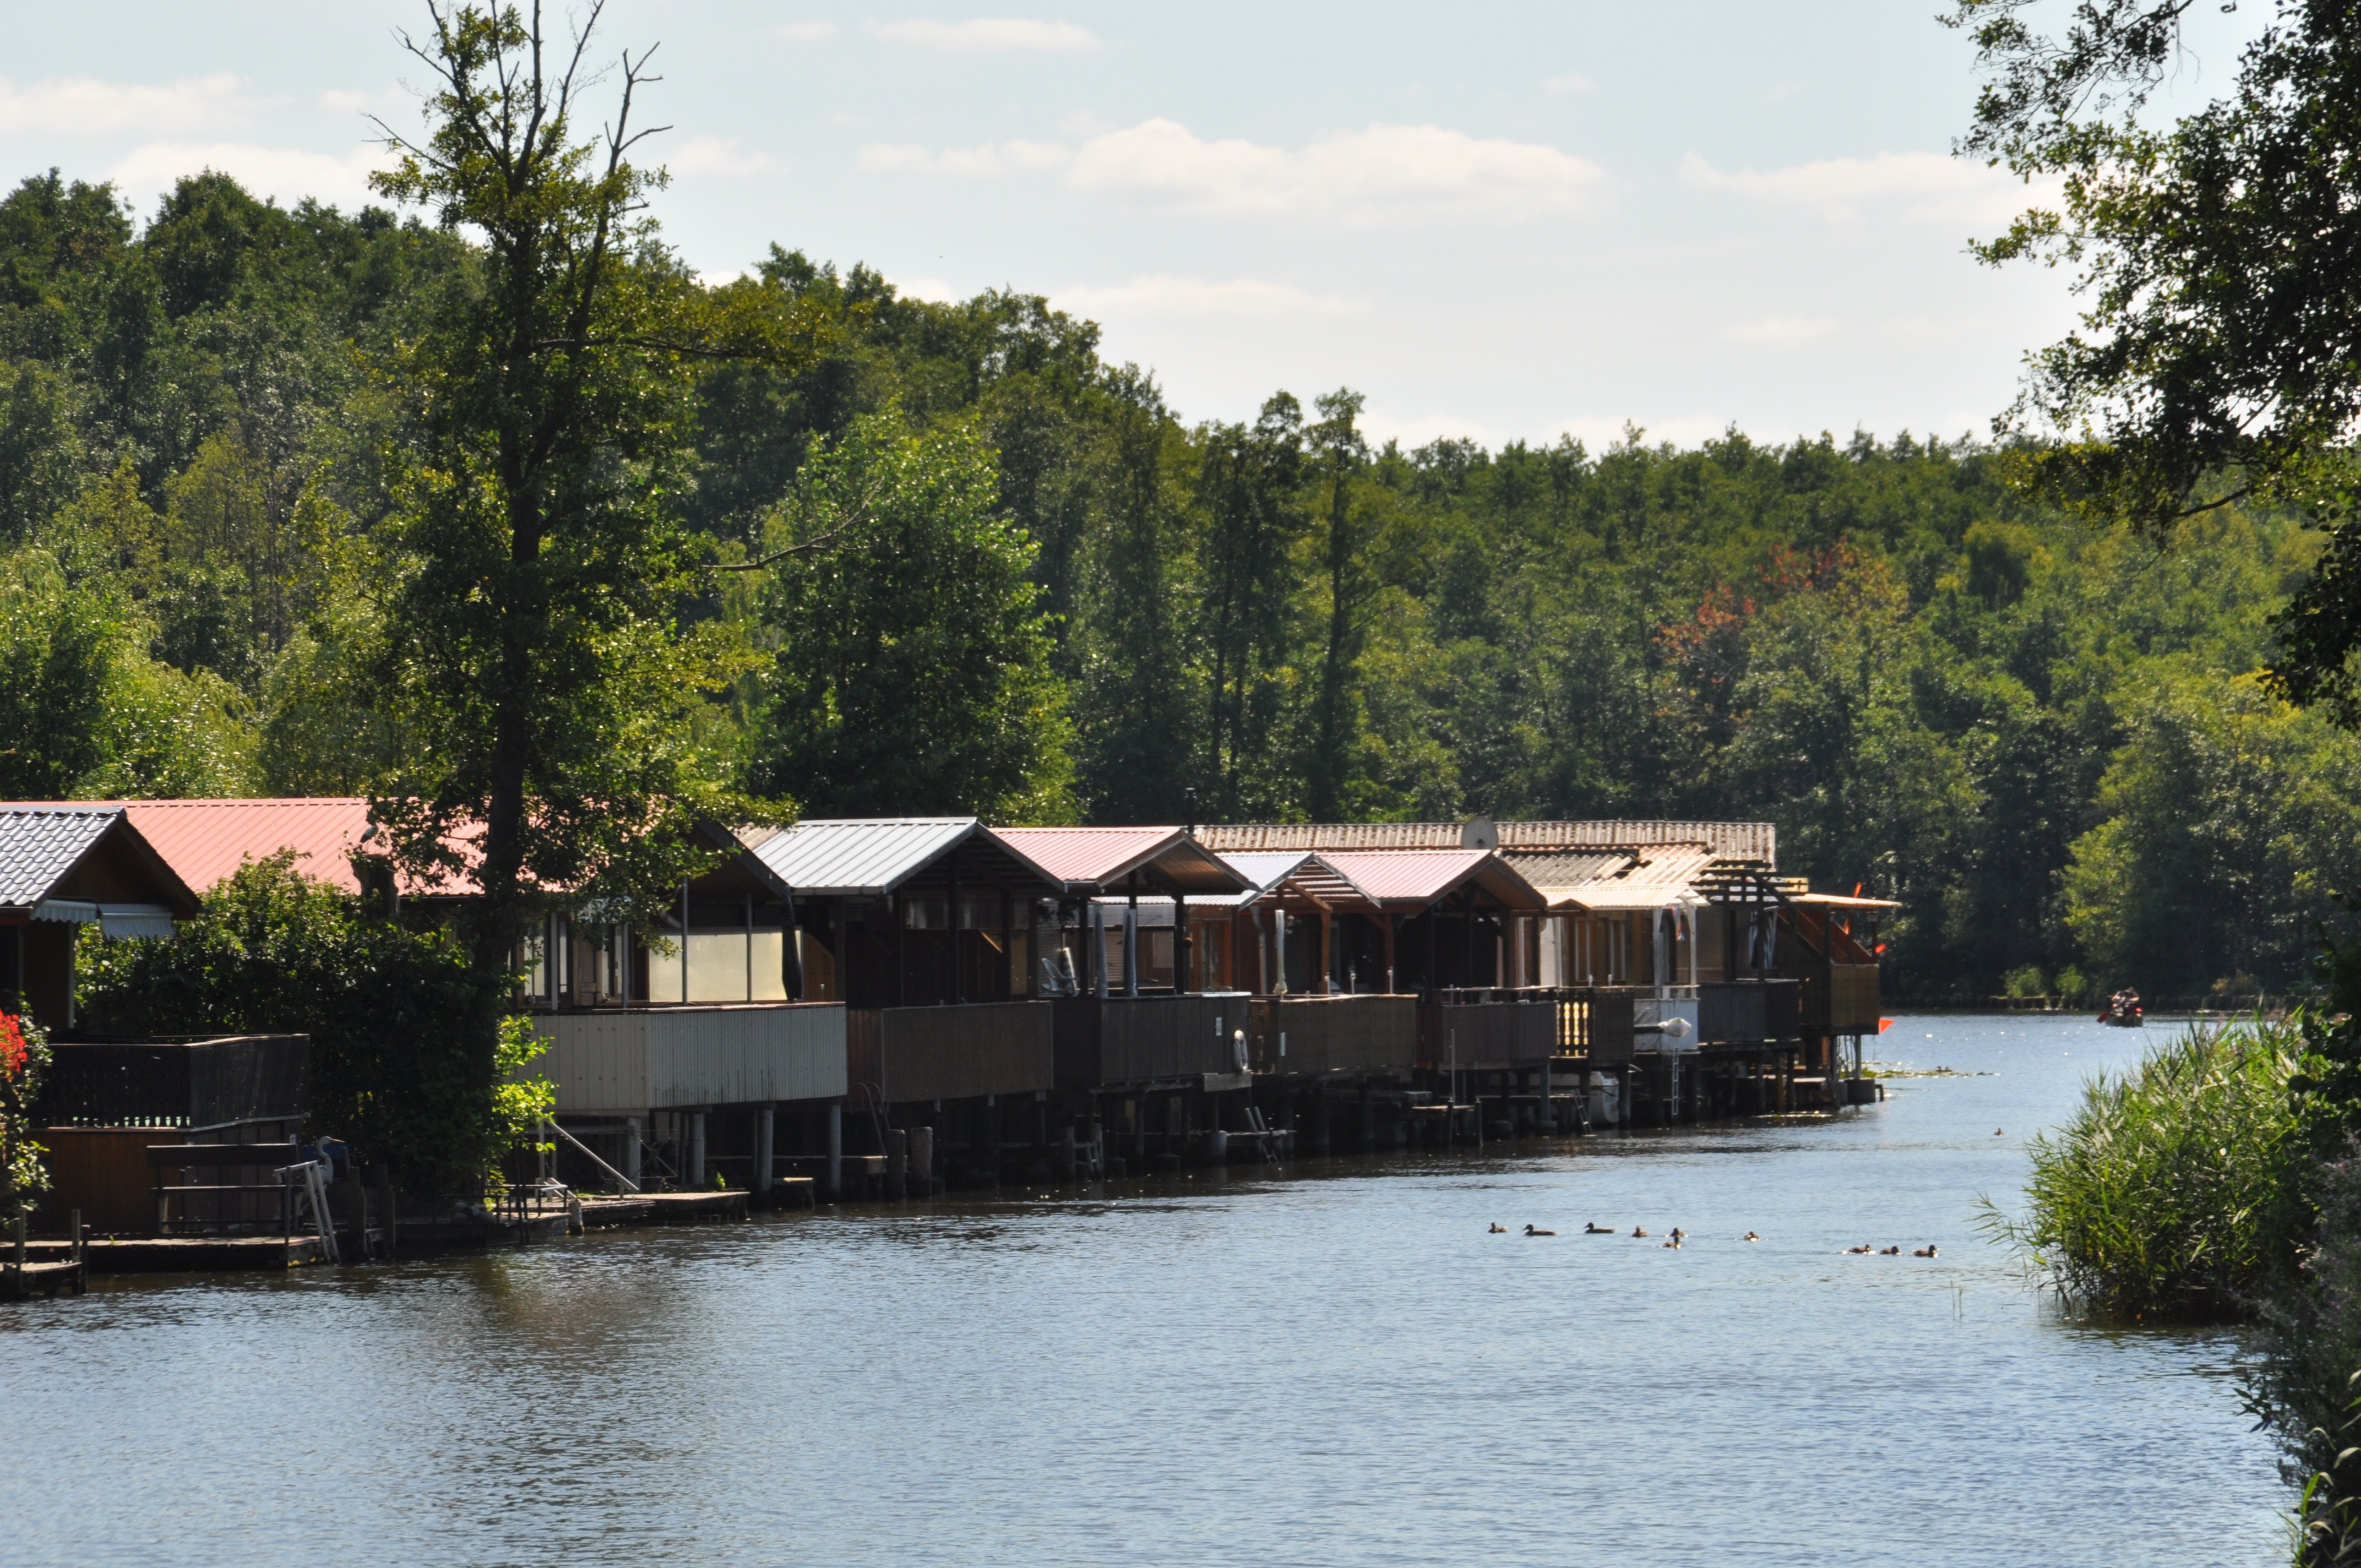
water, lake, river, village, boot, vehicle, cottage, boathouse, waterway, houseboat, m ritz